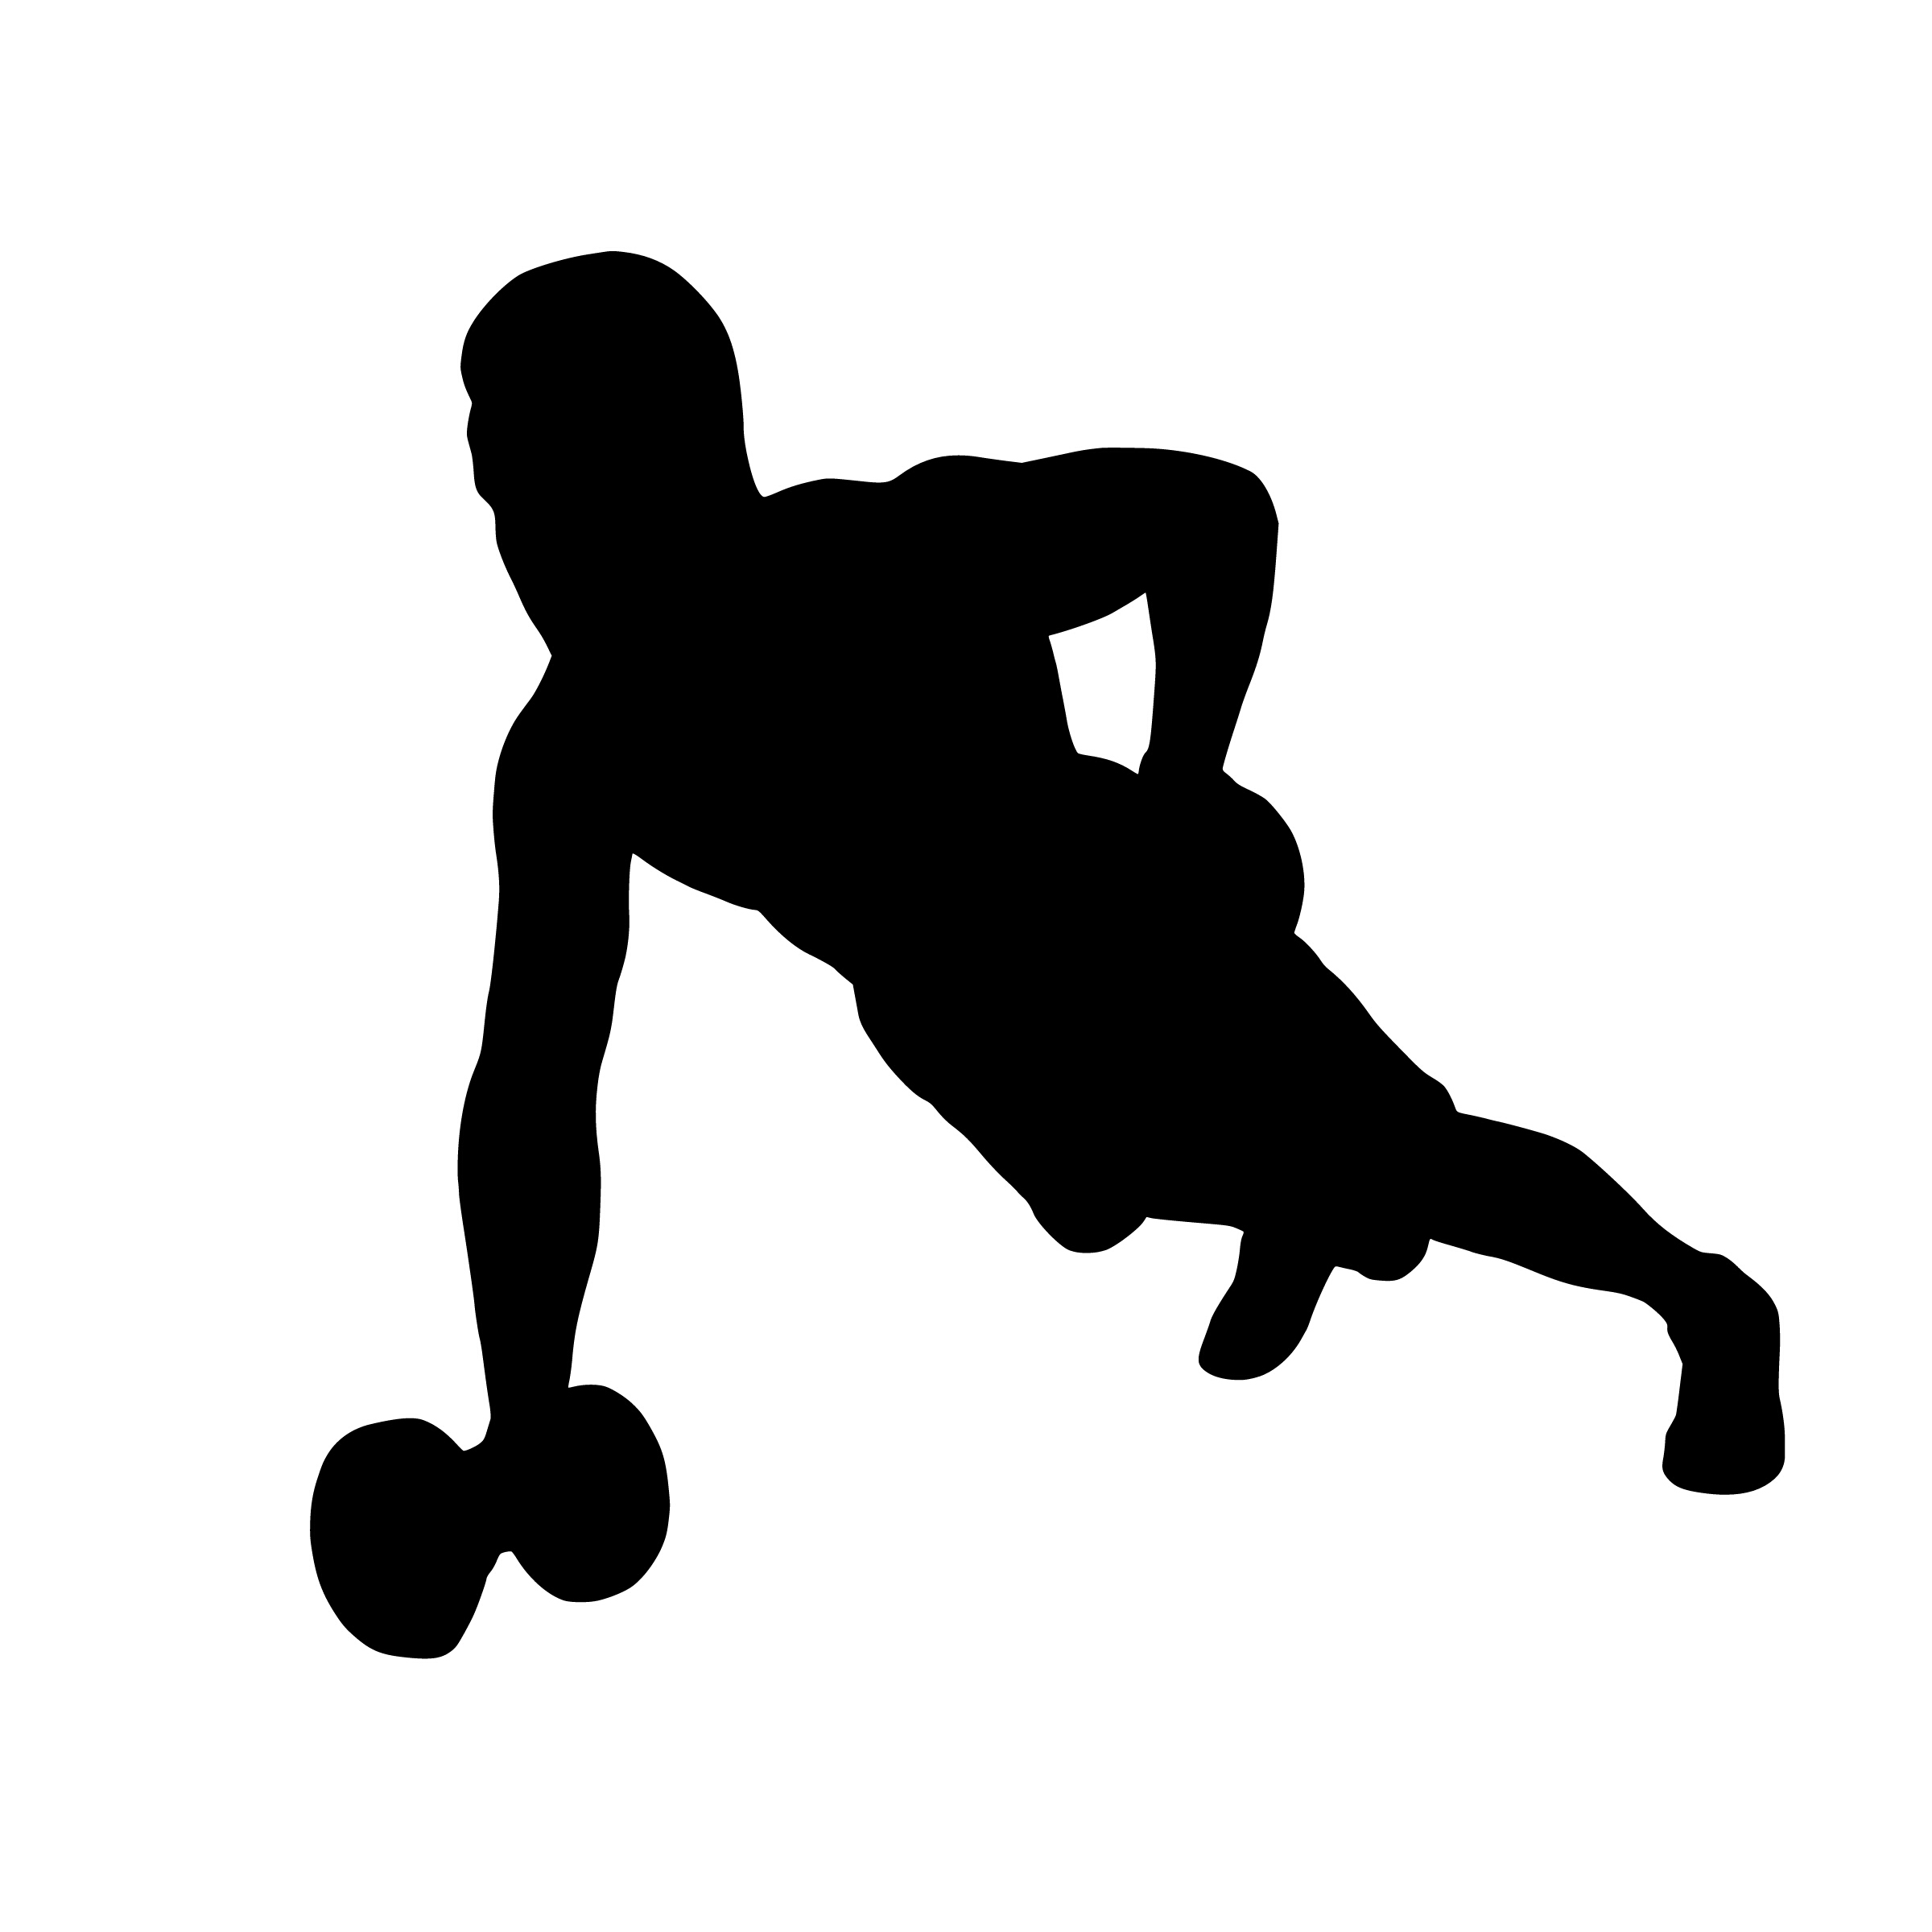
silhouette, gym, exercise, fitness, health, workout, weightlifting, barbells, athletic, body, dumbbells, full, male, man, muscular, strong, masculine, bodybuilding, adult, arm fit, weight, sport, bodybuilder, diet, power, black, joint, black and white, standing, line, hand, sports equipment, human behavior, angle, shoe, graphics, font